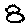
Label: 8